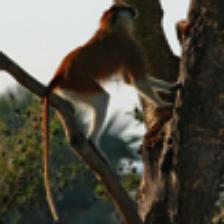
Label: NonHuman